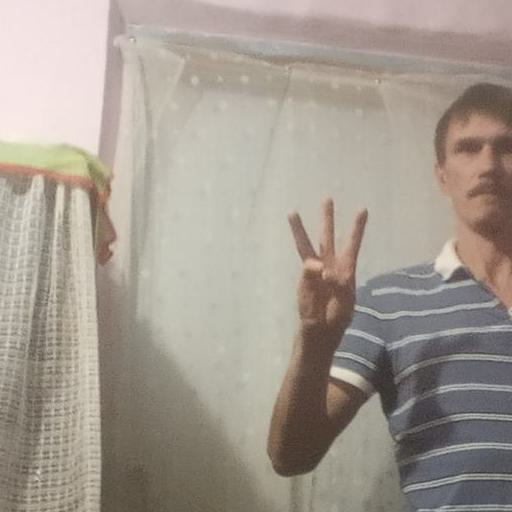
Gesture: three